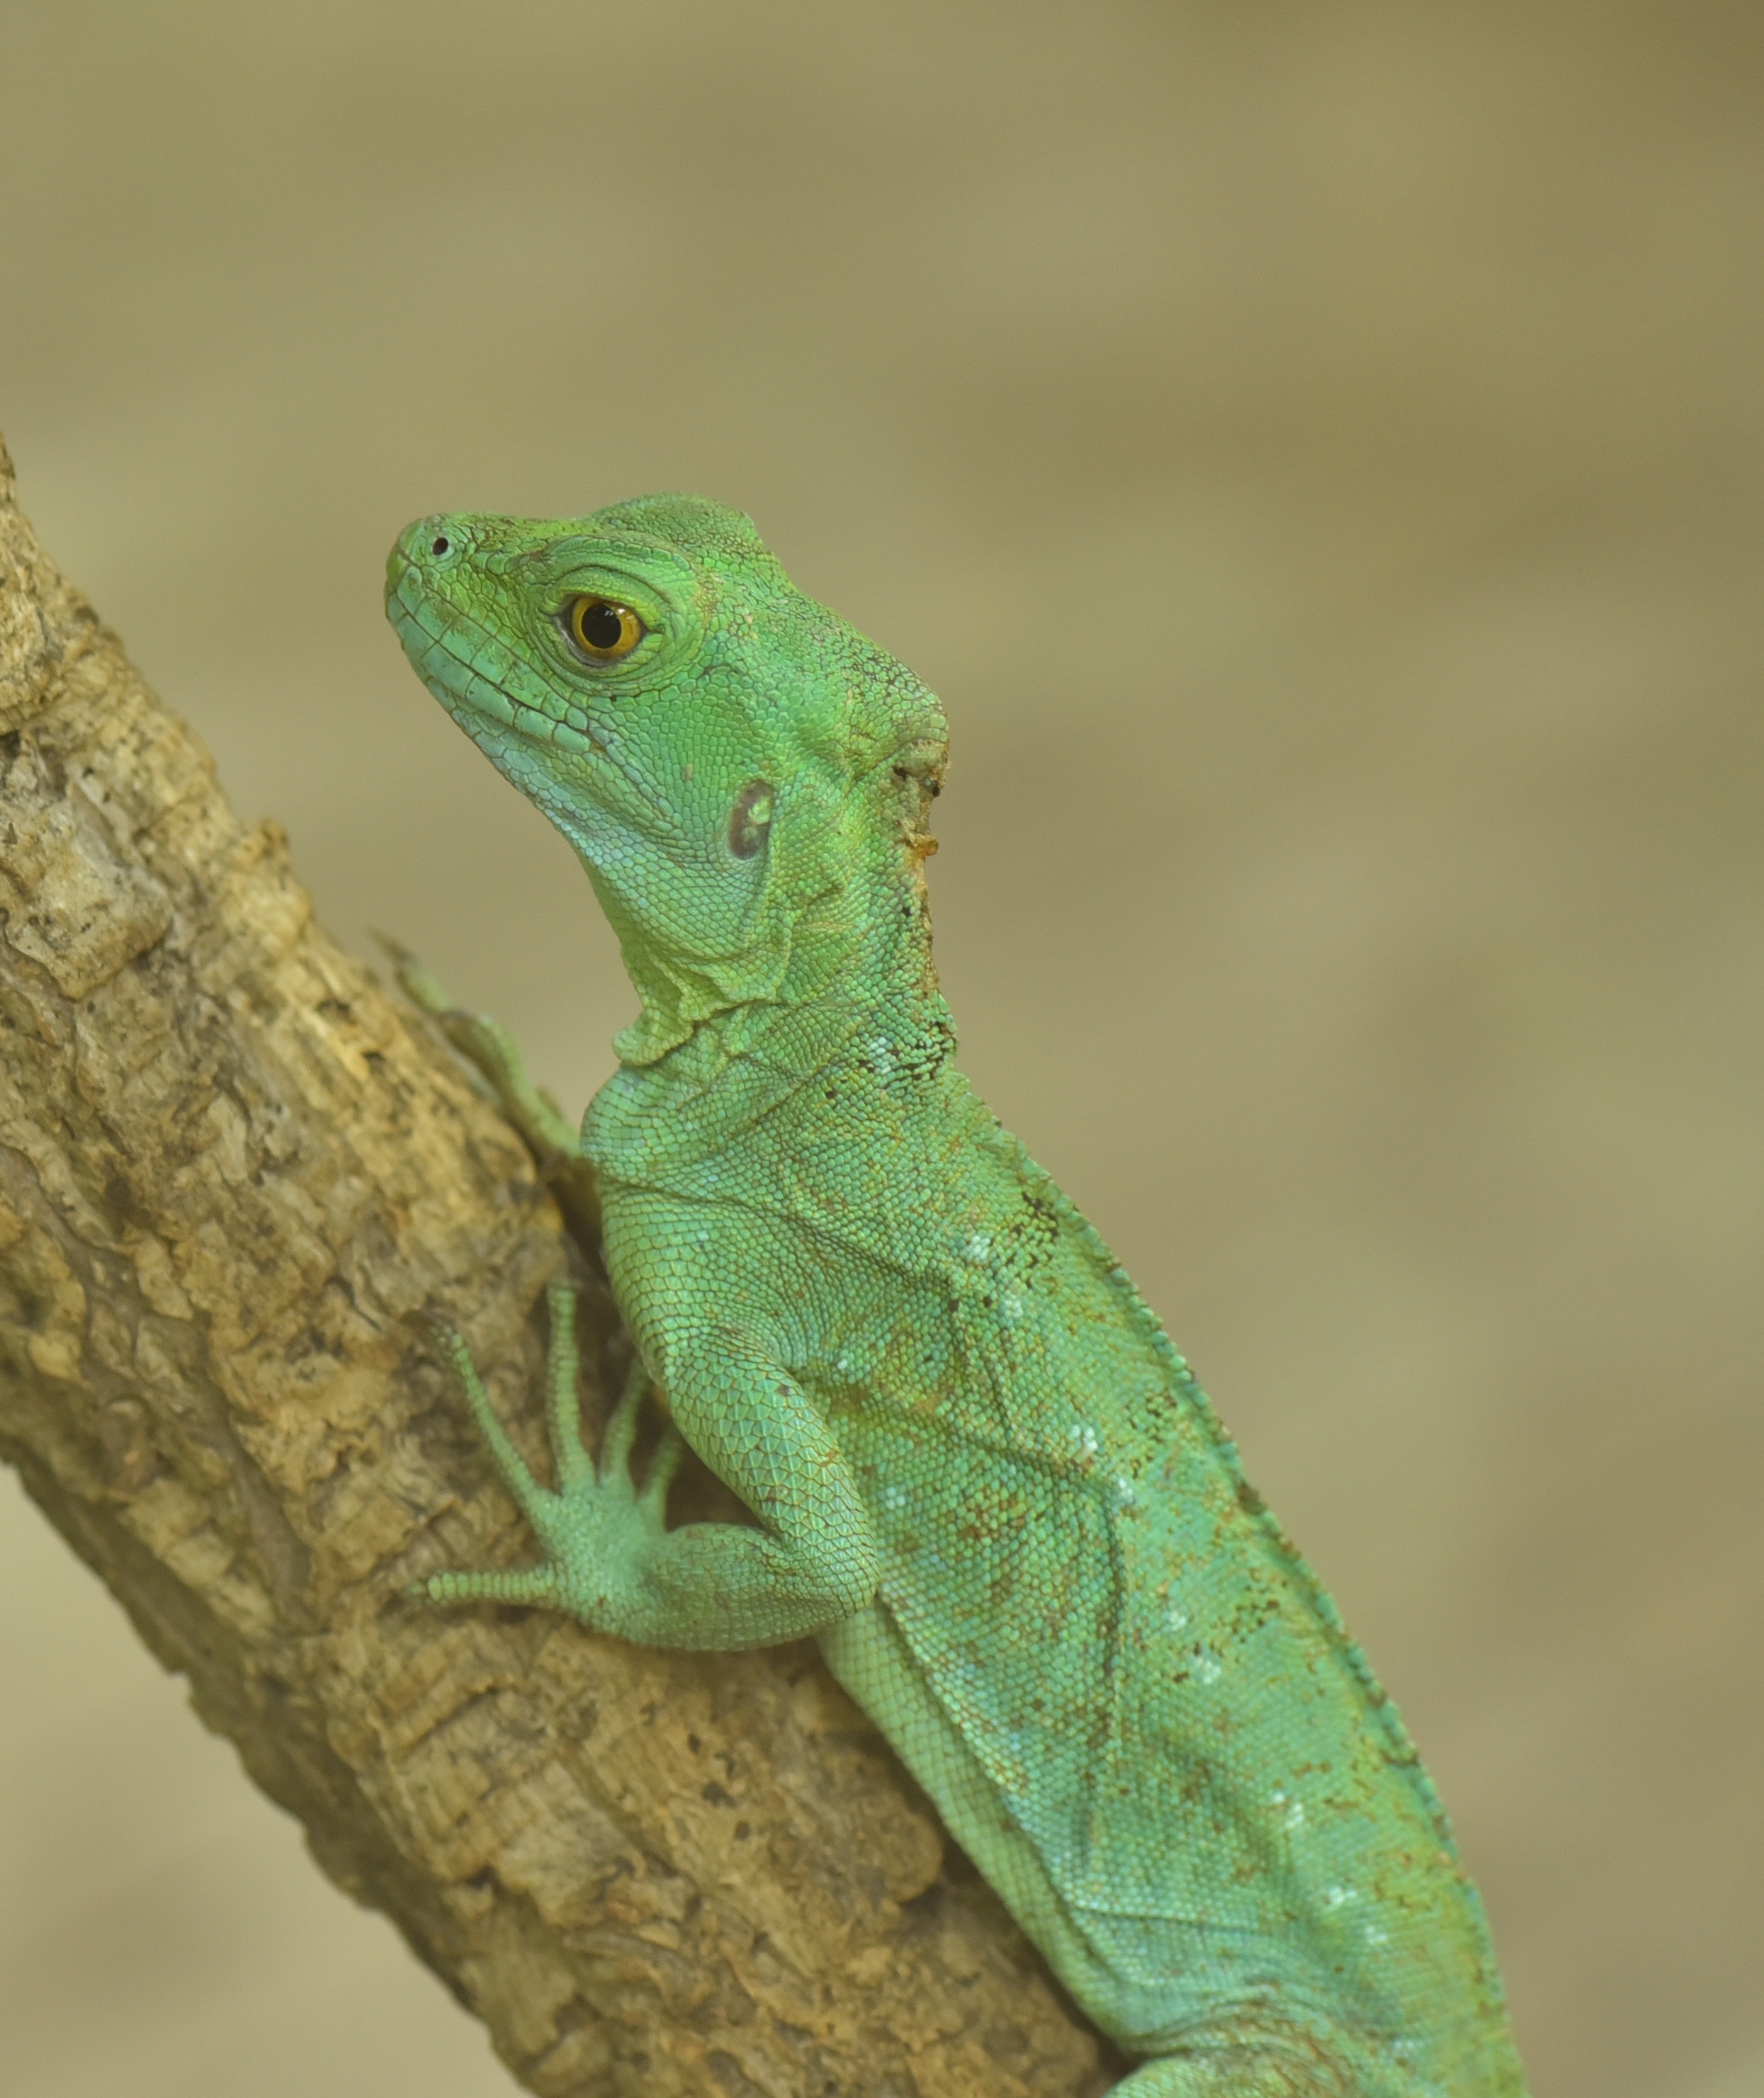
nature, animal, wildlife, zoo, green, reptile, scale, close, iguana, fauna, lizard, green lizard, chameleon, vertebrate, animal world, scaly, iguania, lacerta, agamidae, agama, green gecko, dactyloidae, scaled reptile, lacertidae, african chameleon, american chameleon